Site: brandenburg
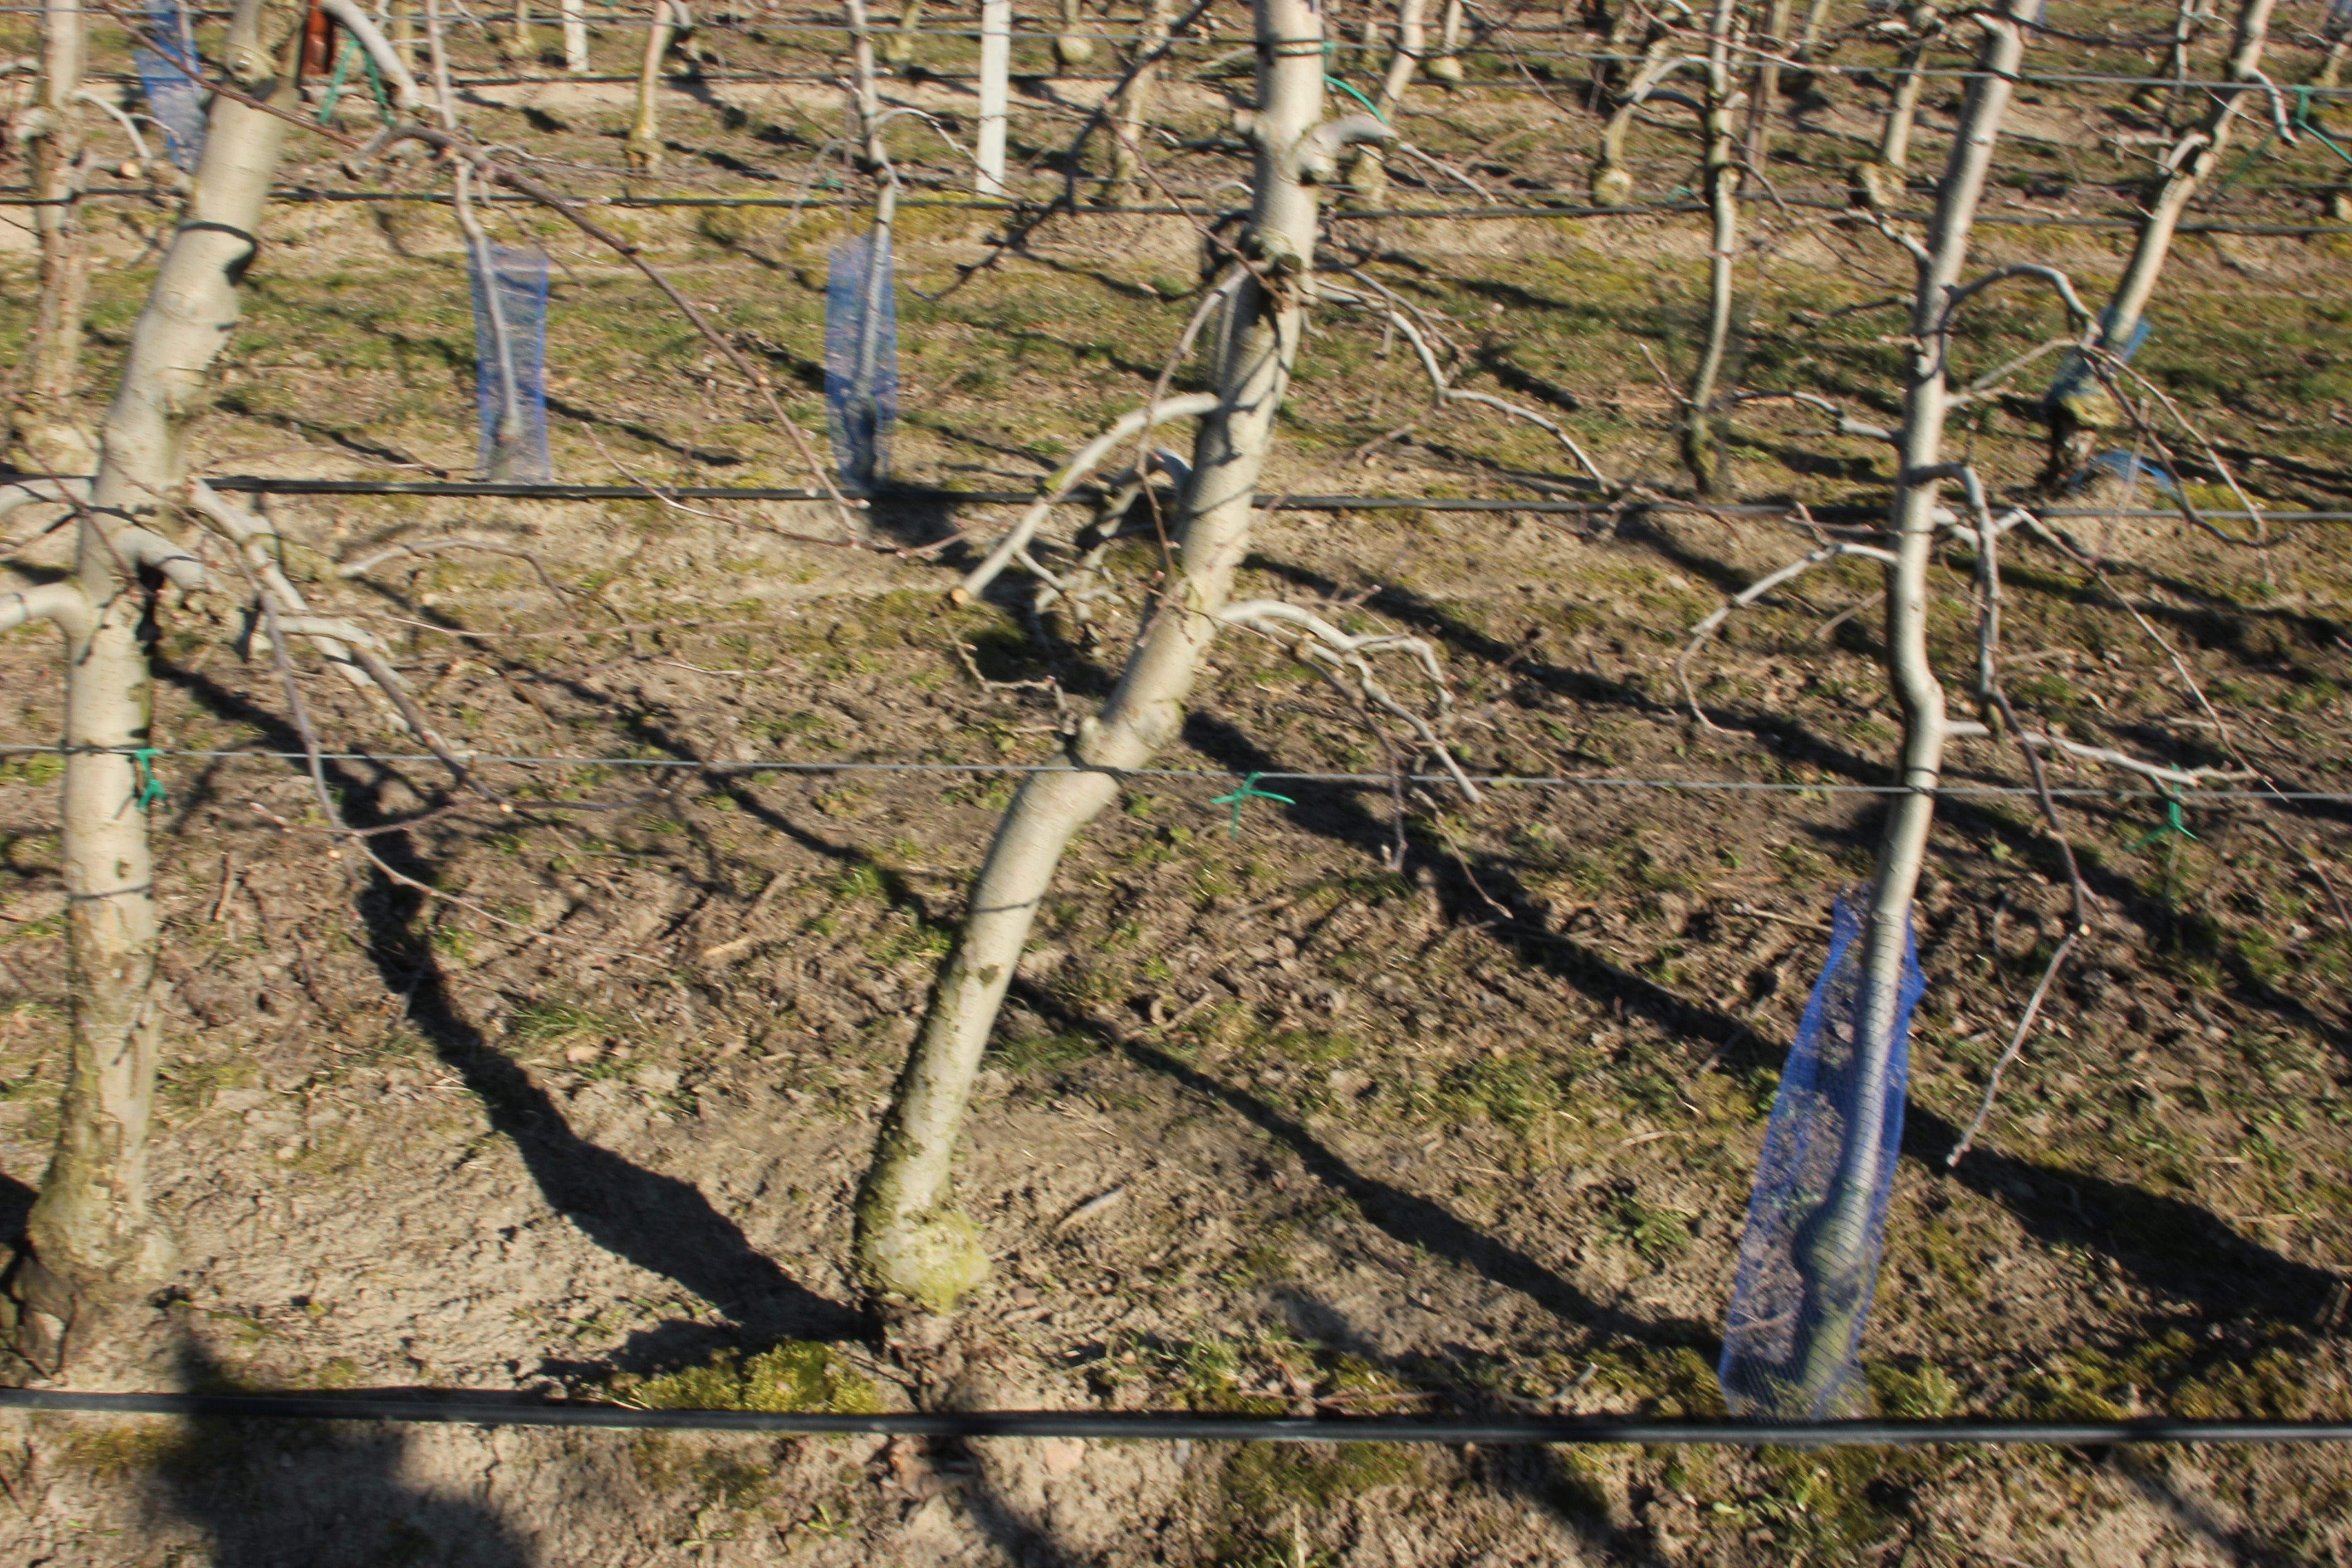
Growth stage (BBCH 03): Bud development